Jonathan Hayes

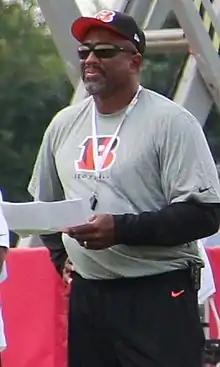
Hayes in 2013

Jonathan Michael Hayes (born August 11, 1962) is an American football coach and former tight end. He previously served as the head coach of St. Louis Battlehawks as well as tight ends coach for Cincinnati Bengals of the National Football League (NFL), and the co-offensive coordinator for the Arlington Renegades of the United Football League (UFL). Hayes is currently the athletic director for Moeller High School in Cincinnati, Ohio.